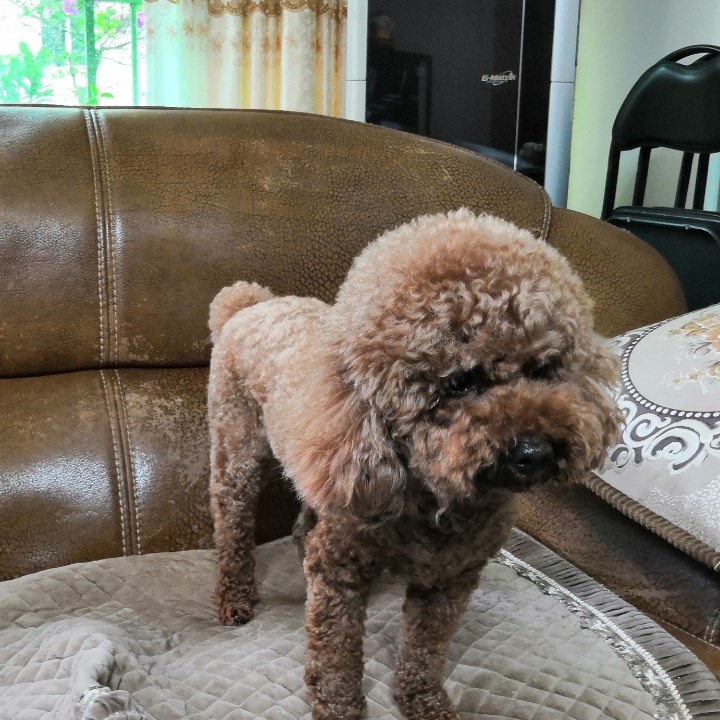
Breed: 2925-n000114-toy_poodle